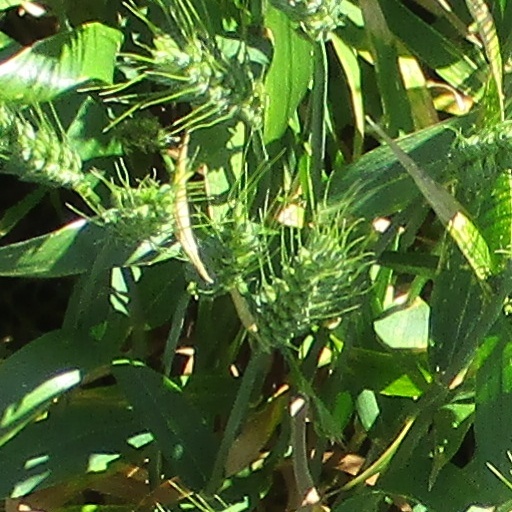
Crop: wheat